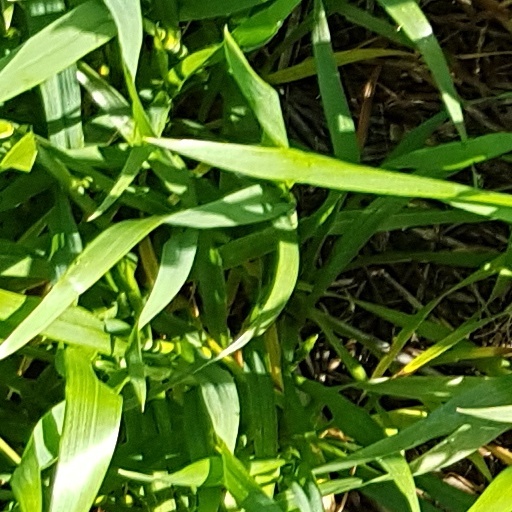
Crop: wheat